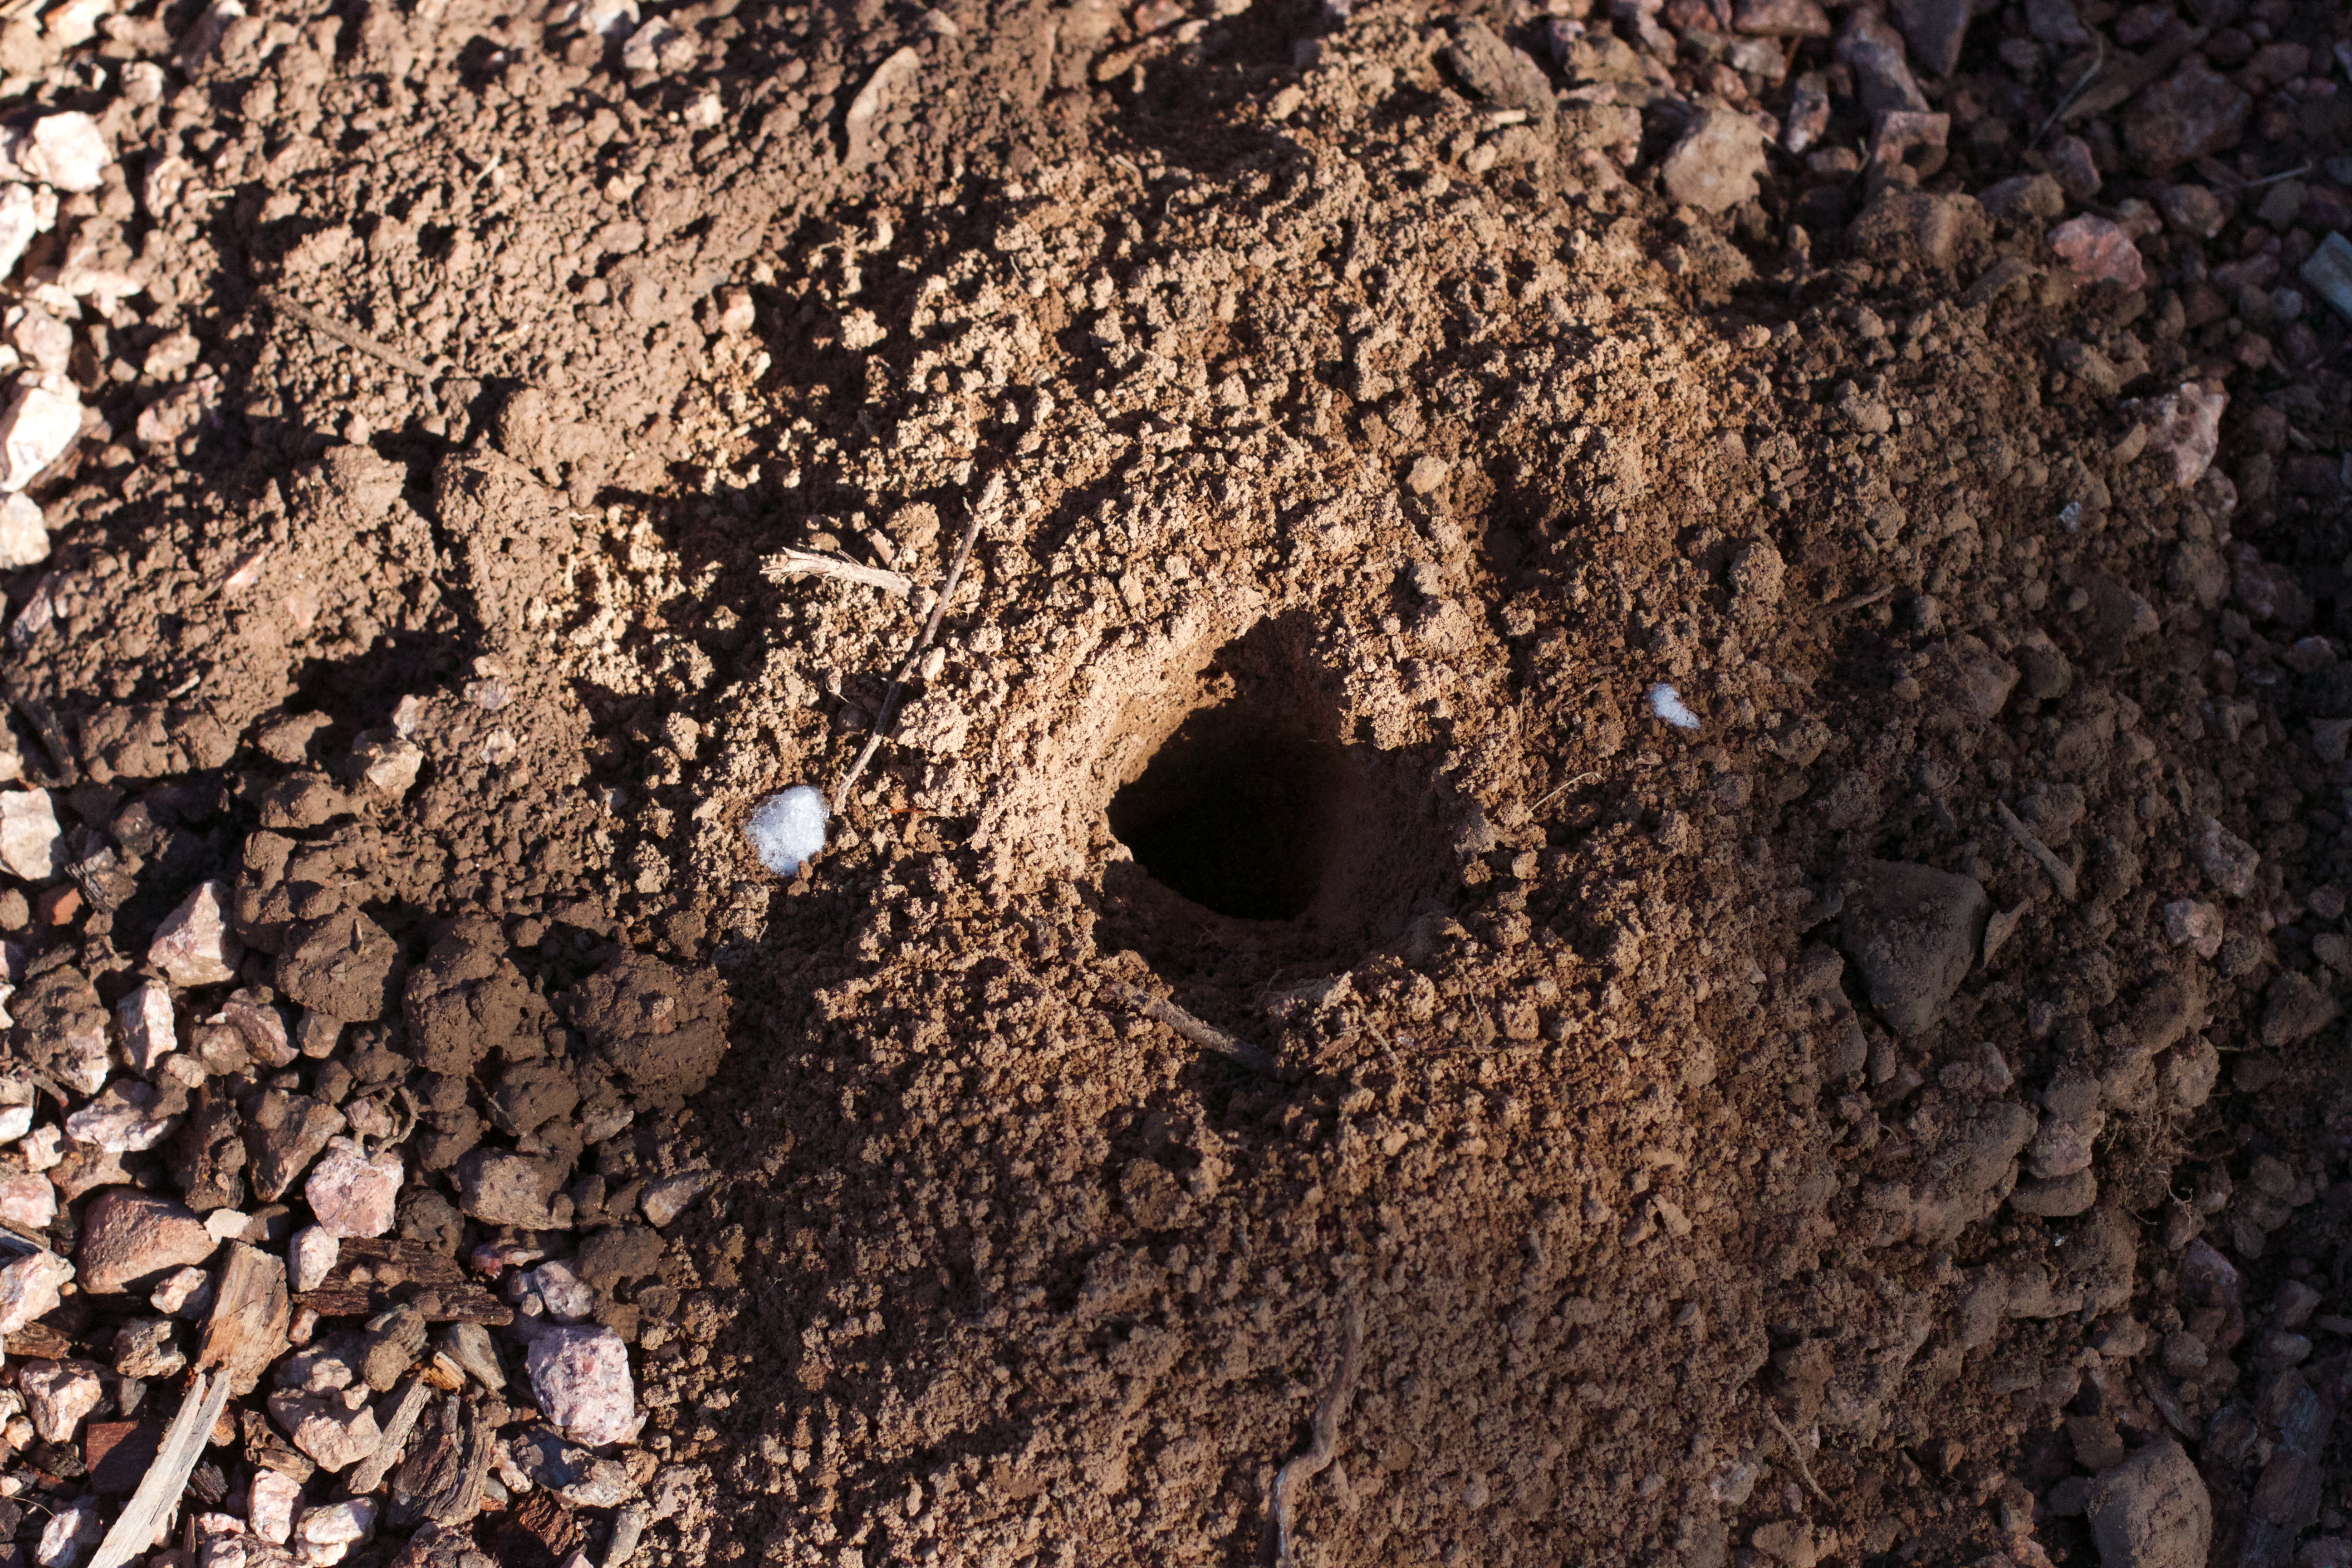
tree, wood, trunk, wildlife, insect, soil, fauna, material, invertebrate, close up, geology, ant, nest, pest, macro photography, membrane winged insect